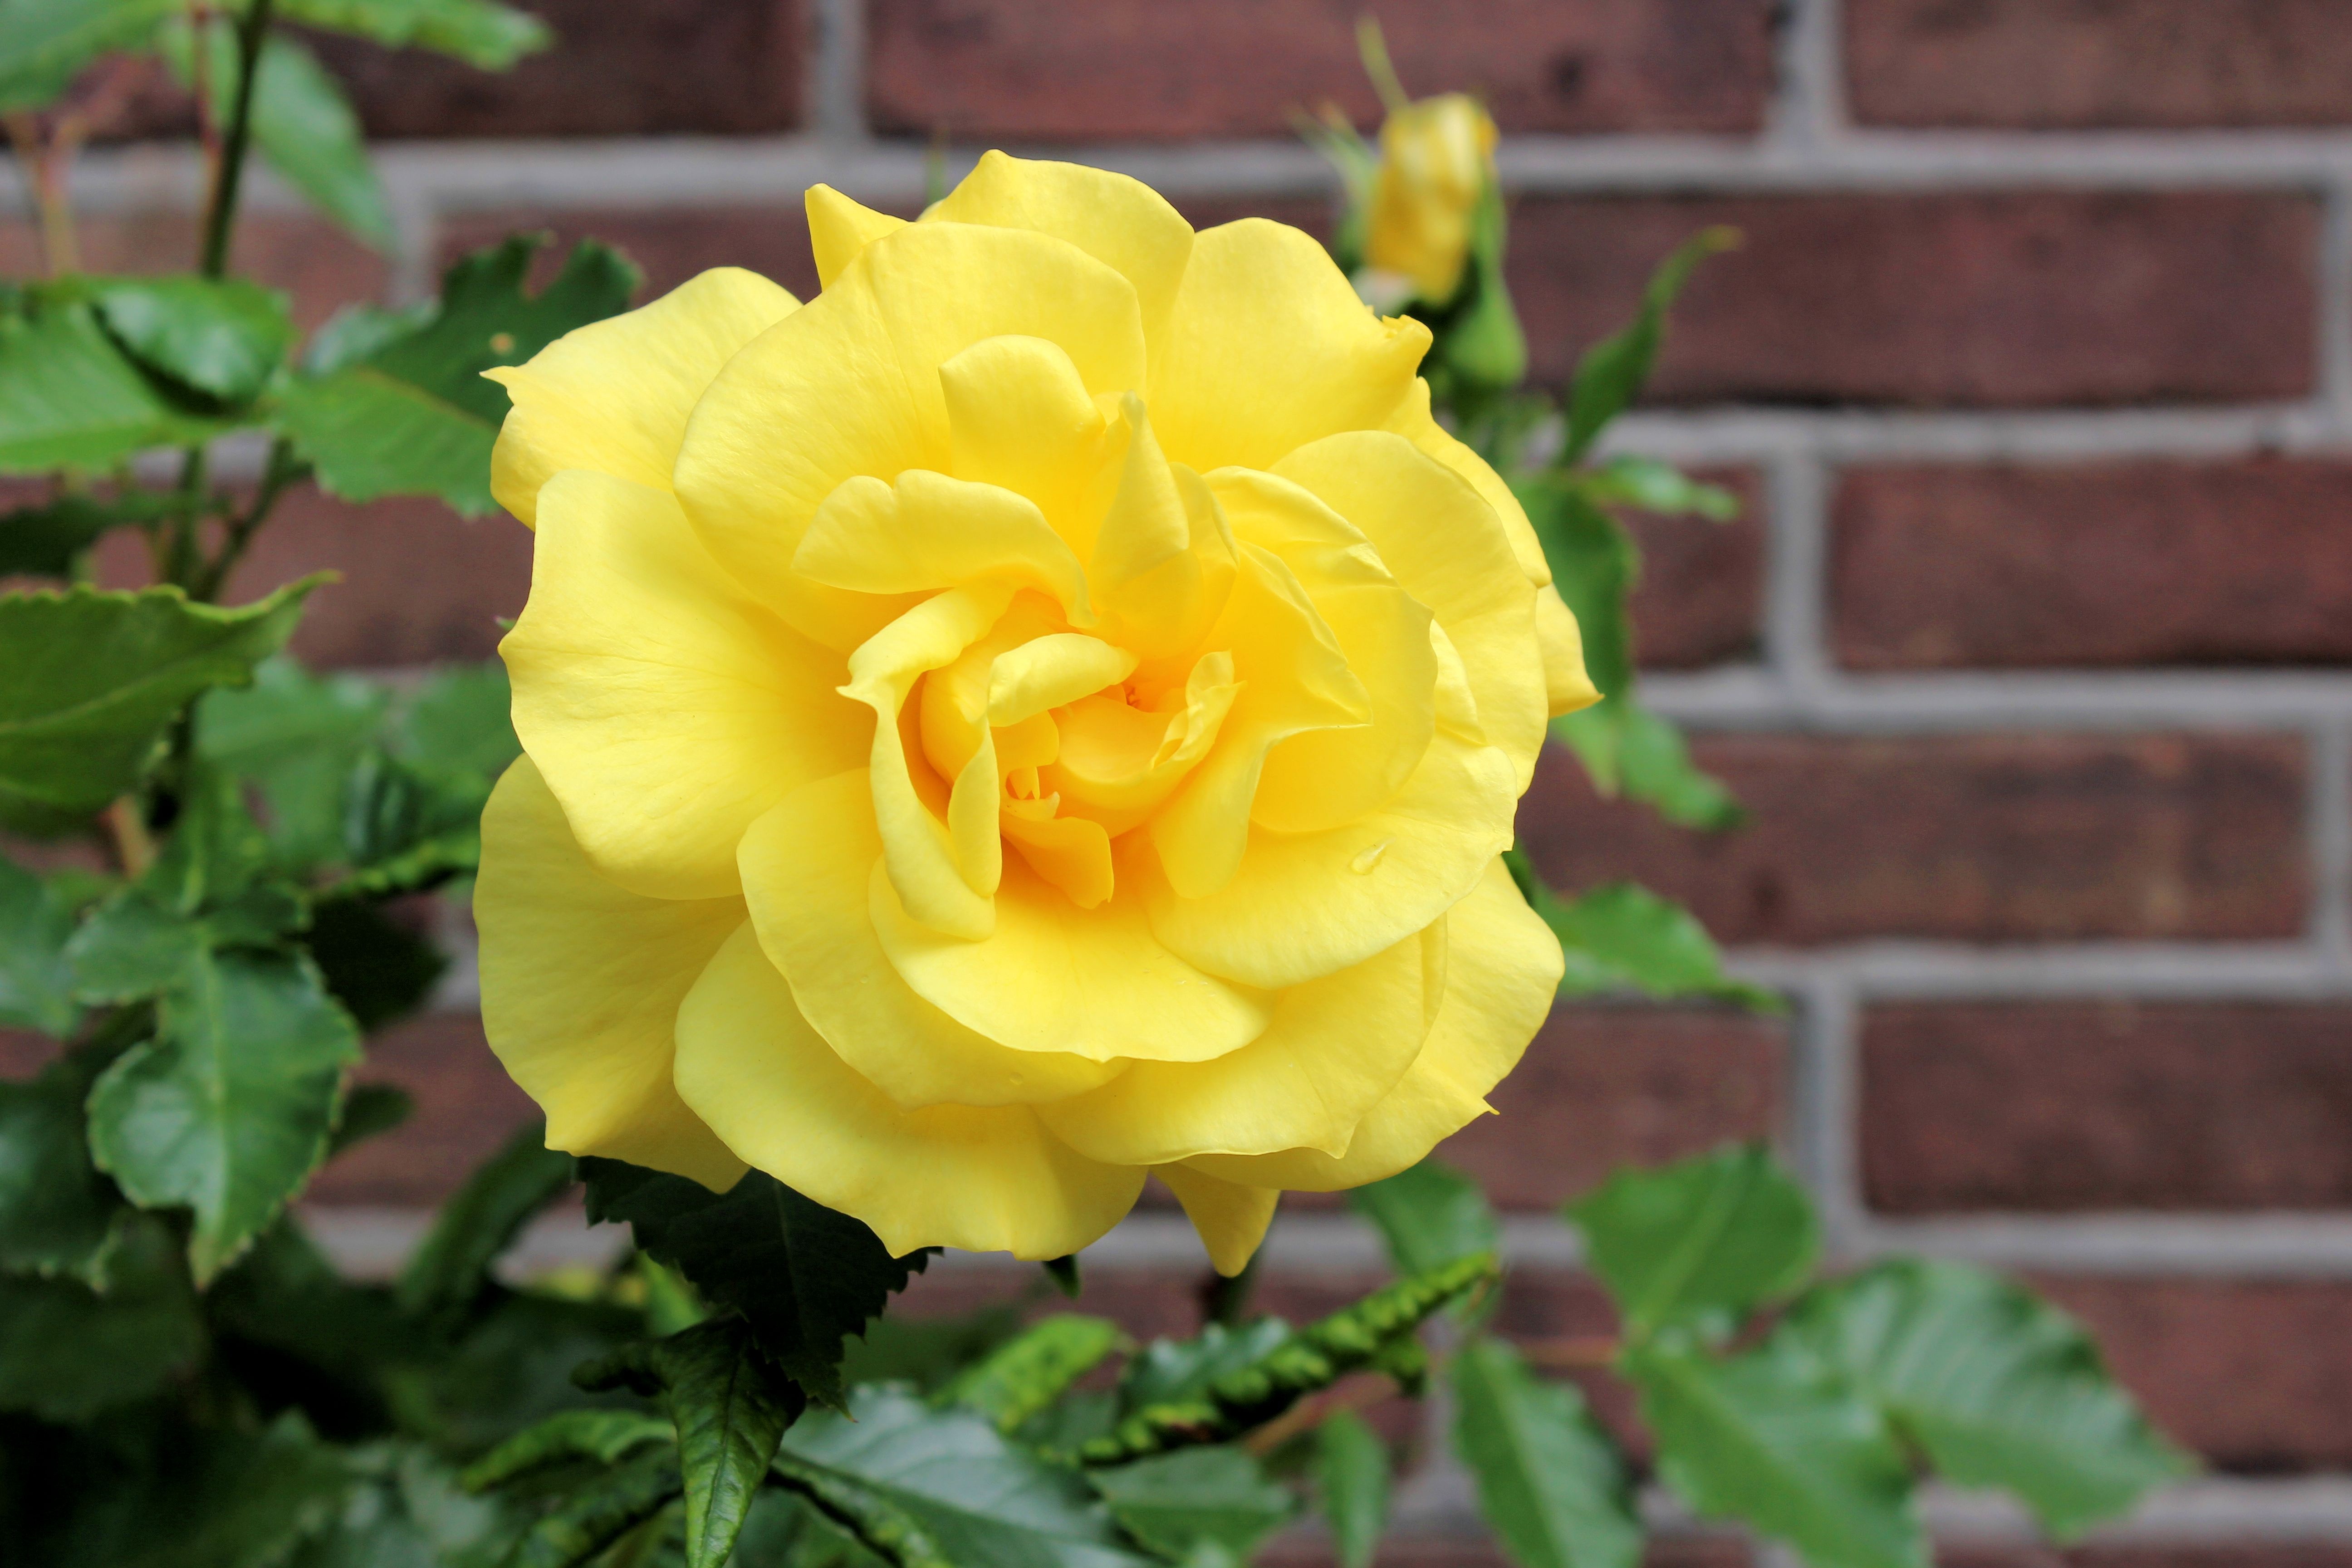
nature, plant, flower, petal, rose, yellow, flora, floribunda, flowering plant, garden roses, rose family, land plant, rose order, austrian briar